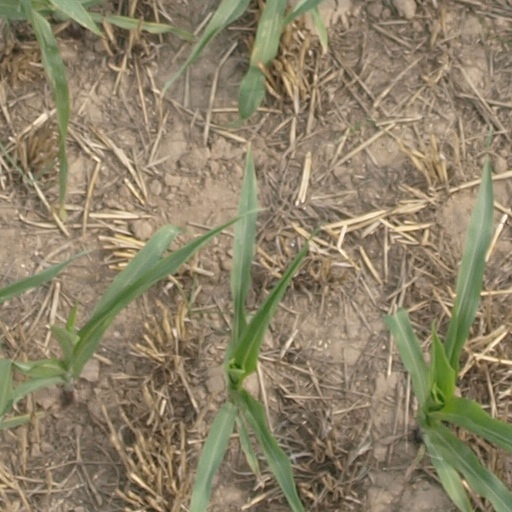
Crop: maize; corn